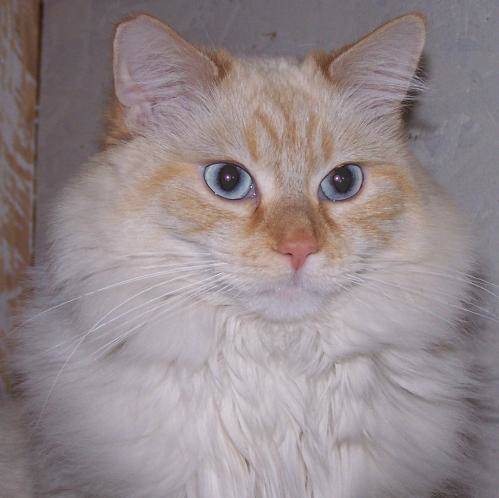
Label: cat